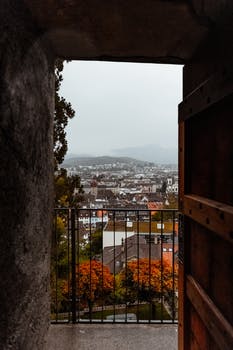
Label: No Watermark